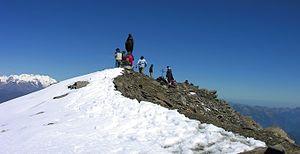
La pointe Tersive est un sommet du massif du Grand-Paradis, haut de 3 513 mètres, qui se trouve sur la commune de Fénis, entre le vallon de l'Urtier et celui de Grauson, et le val Clavalité.